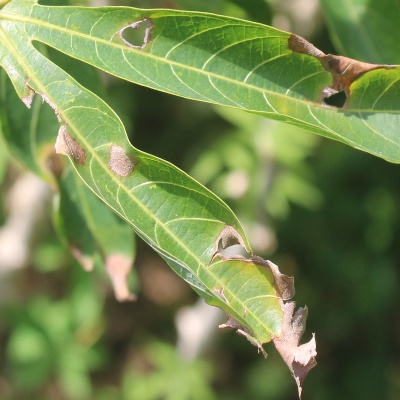
Crop: Cassava
Condition: bacterial blight